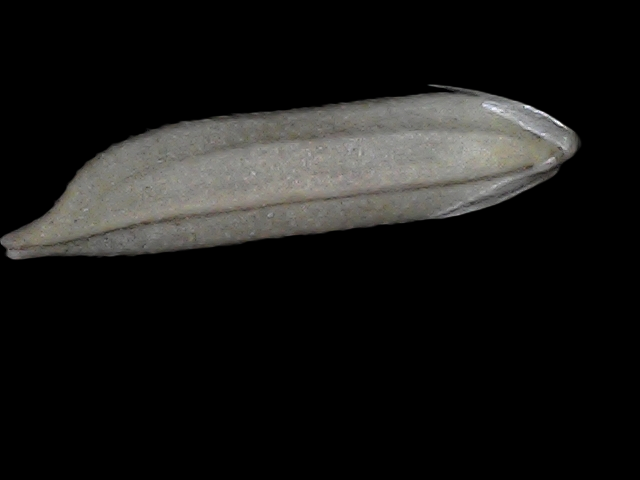
Rice variety: Bd57